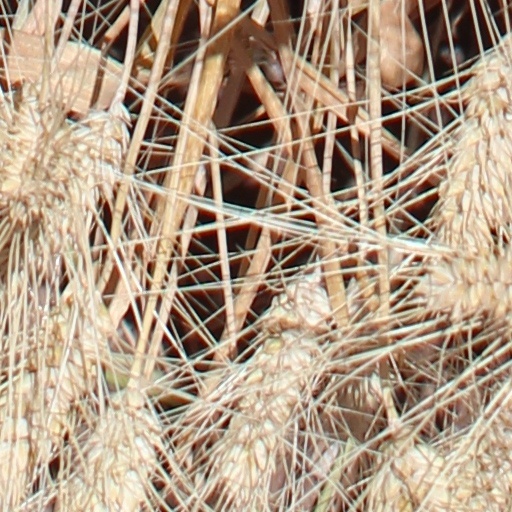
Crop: wheat